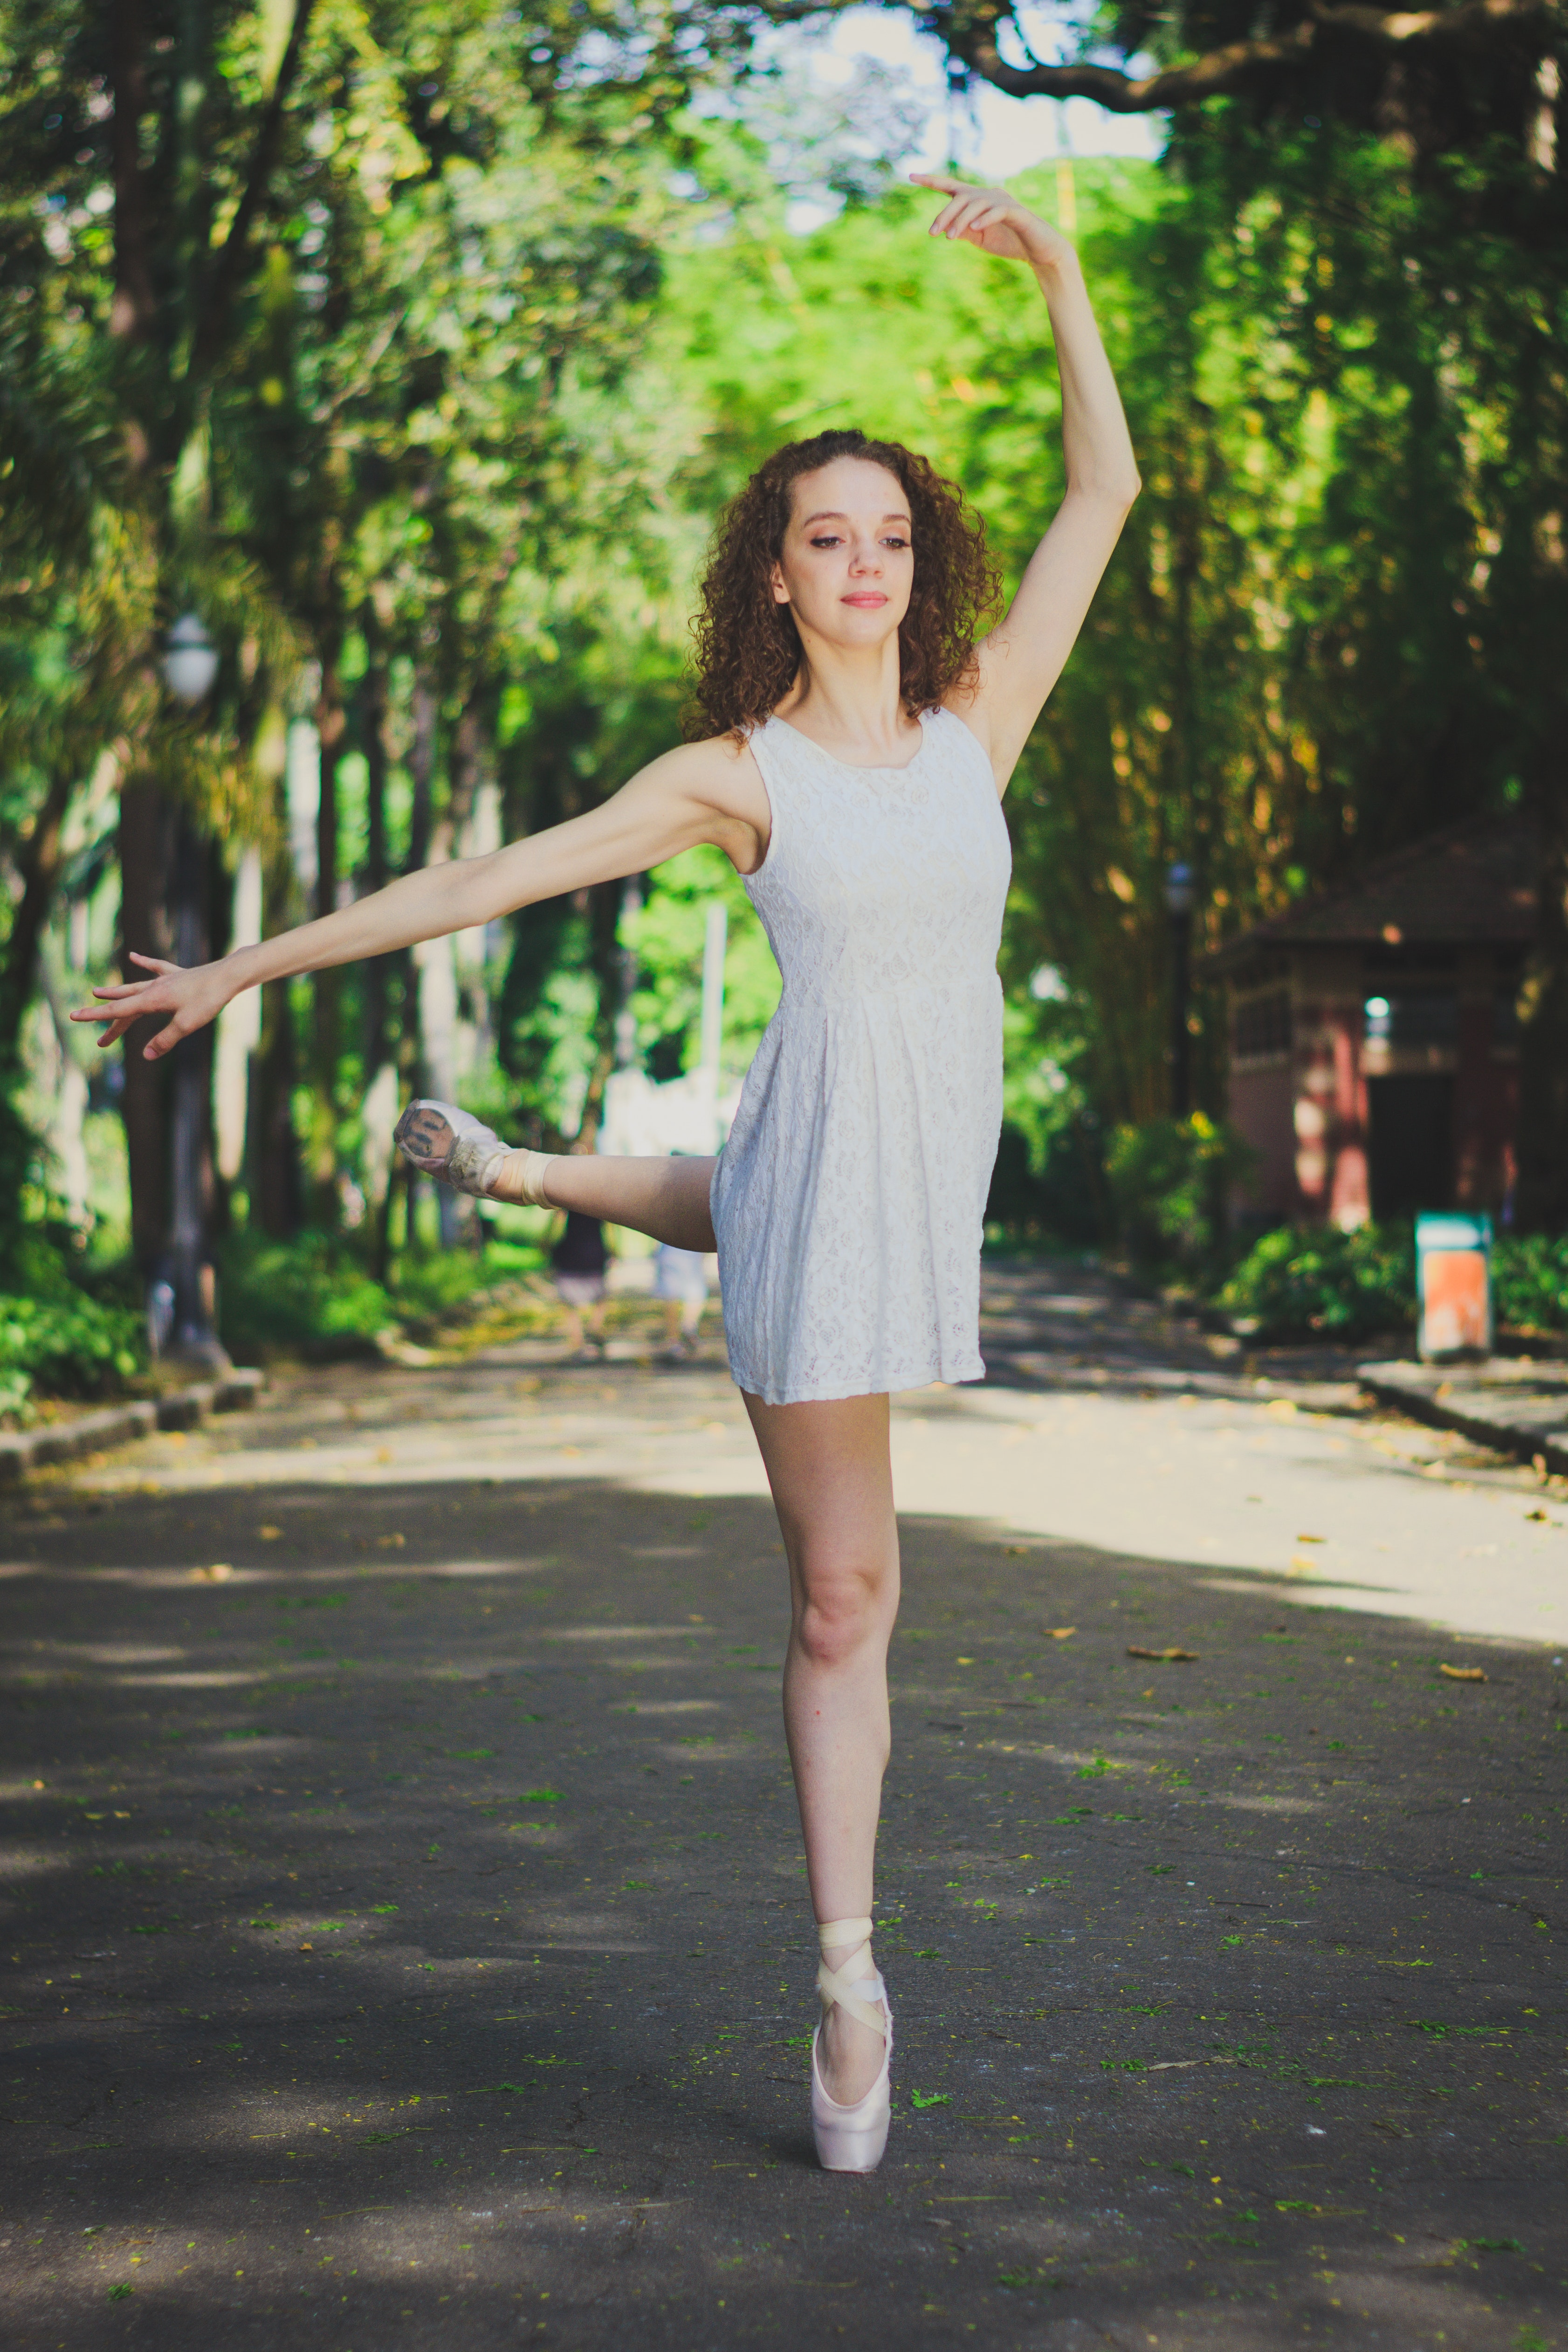
green, photograph, clothing, beauty, lady, shoulder, footwear, ballet dancer, snapshot, dress, ballet, dance, summer, fashion, tree, photography, grass, lip, shoe, joint, leg, photo shoot, sunlight, model, plant, long hair, performing arts, leisure, happy, street fashion, style, fashion design